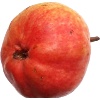
Label: red_pear